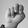
ASL letter: N